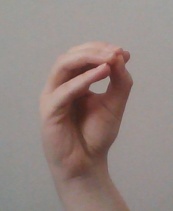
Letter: ha